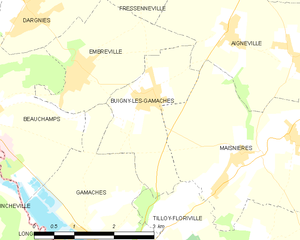
Carte des communes françaises Buigny-lès-Gamaches